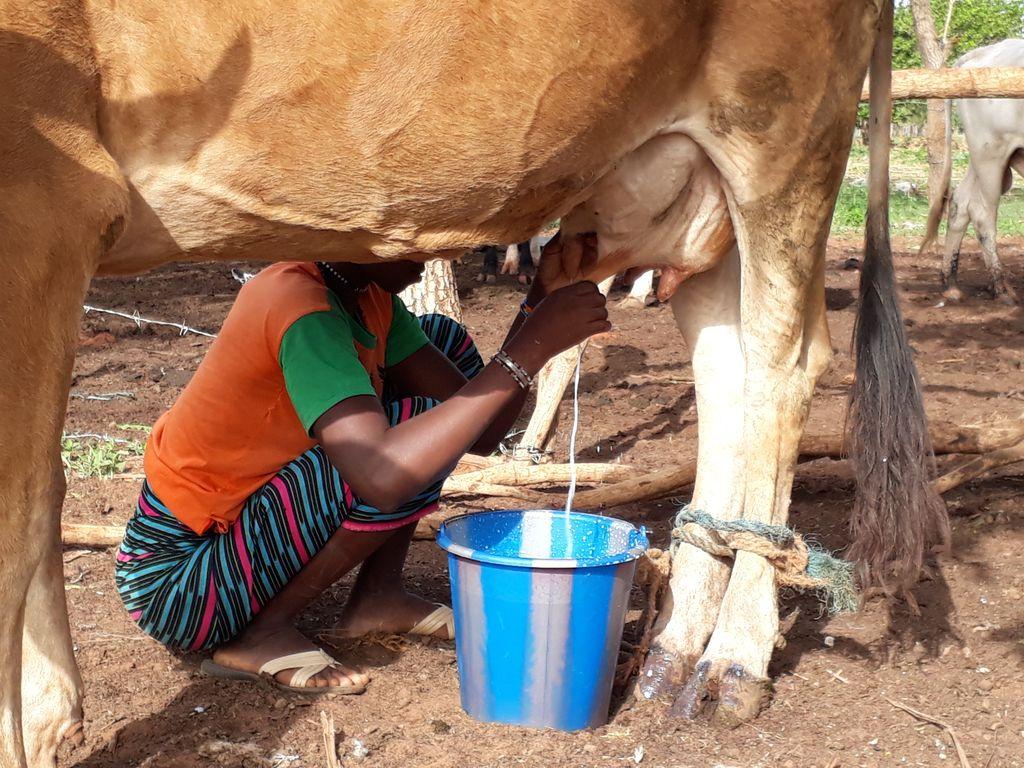
Hapo awali kazi za mifugo na shamba zilikuwa zimetengewa wanaume, lakini hivi sasa wanawake pia wamejiingiza katika kazi hizi na hivo ni vizuri sana.